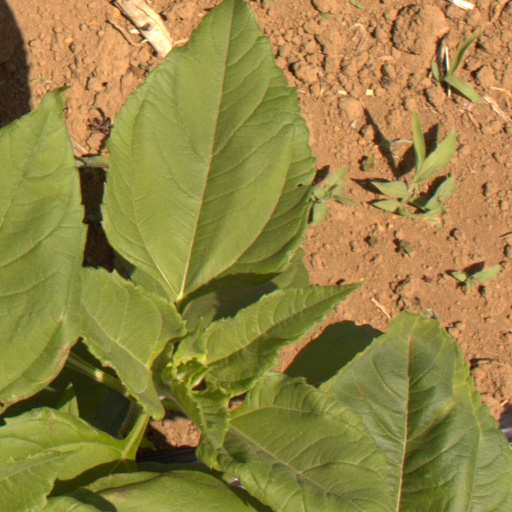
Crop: Jerusalem artichoke